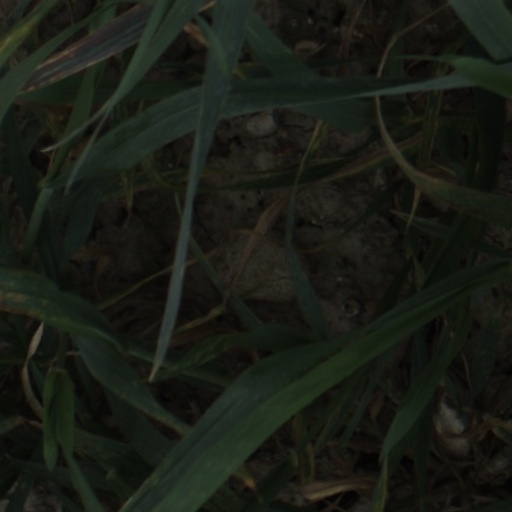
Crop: wheat